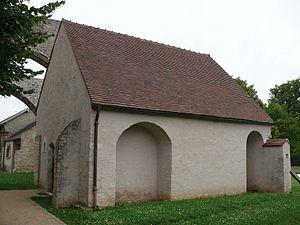
La chapelle Saint-Hubert de Courcelles (Loiret, Centre, France). This building is inscrit au titre des Monuments Historiques. It is indexed in the Base Mérimée, a database of architectural heritage maintained by the French Ministry of Culture,
Courcelles-le-Roi est une commune française, située dans le département du Loiret en région Centre-Val de Loire.
La chapelle Saint-Hubert est une chapelle française située à Courcelles, dans le département du Loiret en région Centre-Val de Loire.